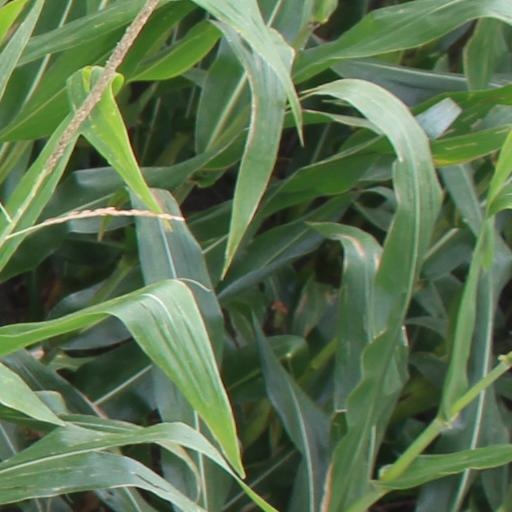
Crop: maize; corn